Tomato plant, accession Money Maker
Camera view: horizontal (90 deg, fisheye); turntable rotation: 150 degrees
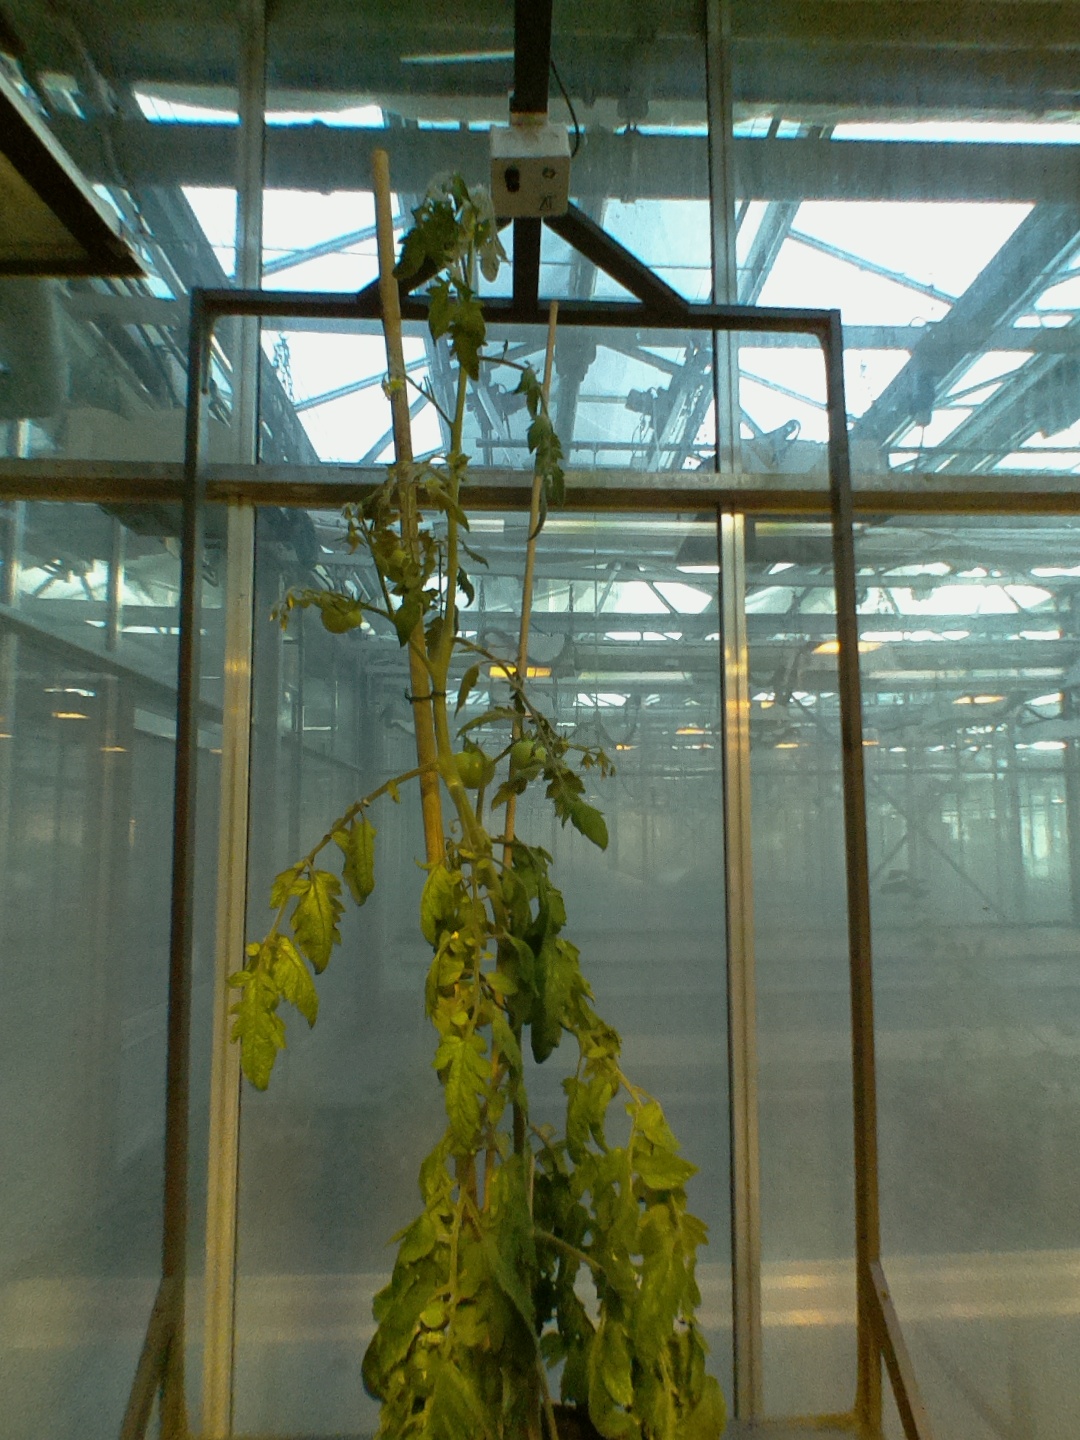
BBCH growth stage 74: 40%-50% of final fruit size